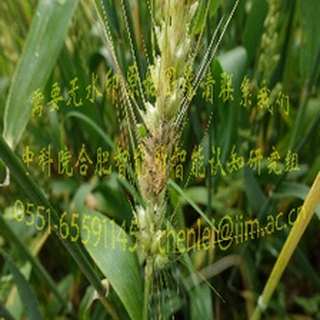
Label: wheat_fusarium_head_blight